Corsican Guard

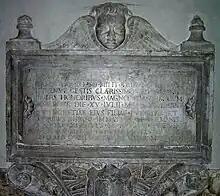
Funerary monument in San Crisogono of Pasquino Corso (1532), colonel of the Corsican militia

In 1603 Pope Clement VIII (r. 1592–1605) recruited in Corsica six hundred infantrymen. This act marks the official beginning of the Corsican Guard. The soldiers were quartered in the rione Regola, between the church of the Santissima Trinità dei Pellegrini and that of San Paolino, not far from Ponte Sisto, and in rione Ponte, at "Vicolo dei Soldati" ("Soldiers' Lane"), which got its name from another barrack occupied by Corsican soldiers. Another place frequented by the soldiers was "Vicolo dell'Armata" ("Army Lane"), also in Regola, a short side lane connecting Via Giulia with the shore of the Tiber, where there existed an inn, the "Osteria dell'Armata" ("Army Inn"), so called because it was attended by Corsican soldiers belonging to the Pope's guard.